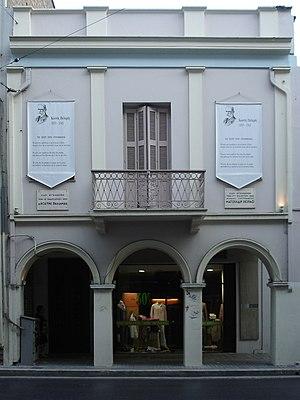
Matilde Serao, née le 7 mars 1856 à Patras et morte le 25 juillet 1927 à Naples, est une journaliste et romancière italienne d'origine grecque.
Kostís Palamás, né à Patras en 1859 et mort à Athènes en 1943, était un poète grec de tout premier plan, considéré comme le plus important de sa génération. Il fut d'ailleurs proposé pour le Prix Nobel de littérature en 1939.